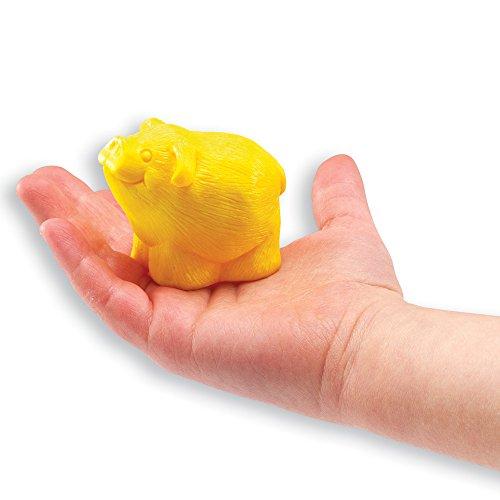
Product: Learning Resources Jumbo Farm Counters
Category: Toys & Games | Learning & Education | Counting & Math Toys
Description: Learn counting, sorting, patterning, colors, matching, and more.
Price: $17.98
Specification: ProductDimensions:5.9x5.9x5.1inches|ItemWeight:1.19pounds|ShippingWeight:1.2pounds(Viewshippingratesandpolicies)|DomesticShipping:ItemcanbeshippedwithinU.S.|InternationalShipping:ThisitemcanbeshippedtoselectcountriesoutsideoftheU.S.LearnMore|ASIN:B004N9A7S4|Itemmodelnumber:LER7408|Manufacturerrecommendedage:24months-10years|Discontinuedbymanufacturer:Yes